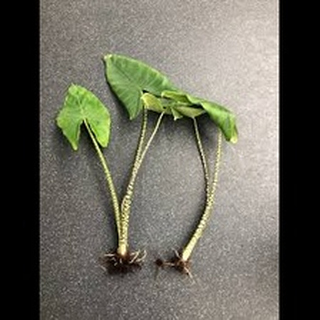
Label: wheat_common_root_rot